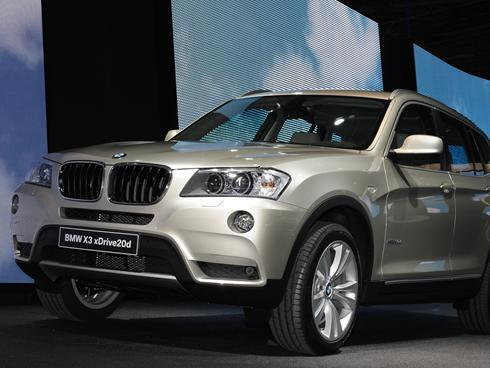
Car model: 2012 BMW X3 SUV